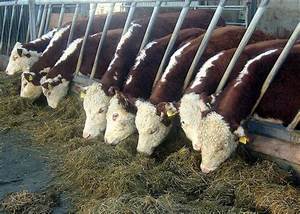
Label: mucca